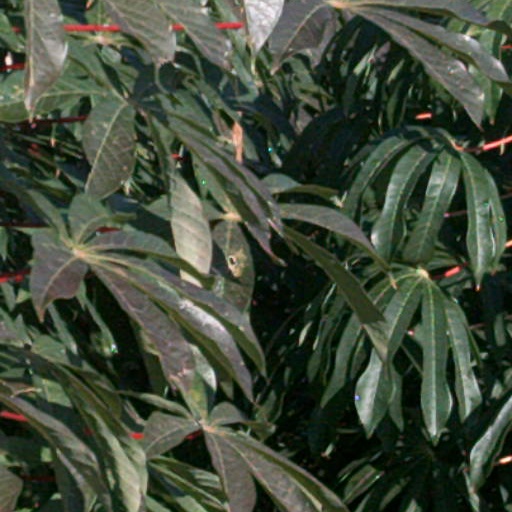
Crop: cassava